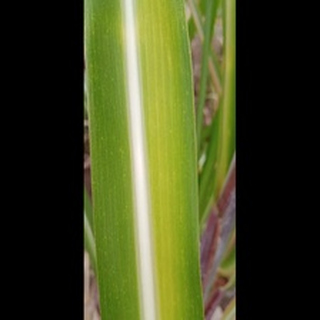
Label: sugarcane_yellow_leaf_disease